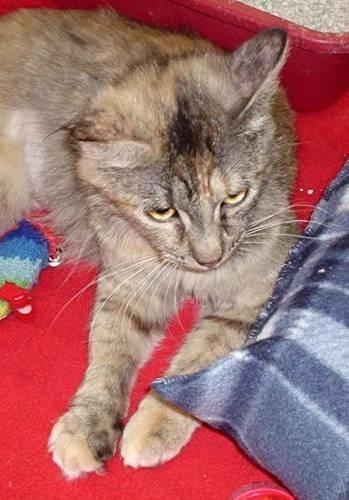
cat